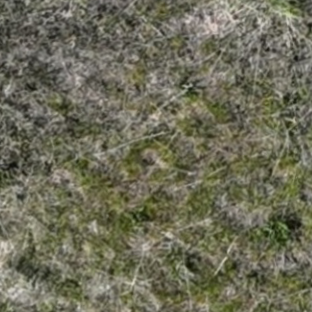
Month: may